Biathlon World Championships 2023 – Women's sprint

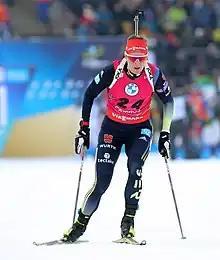
Denise Herrmann-Wick, World champion

The women's 7.5 km sprint competition at the Biathlon World Championships 2023 was held on 10 February 2023.